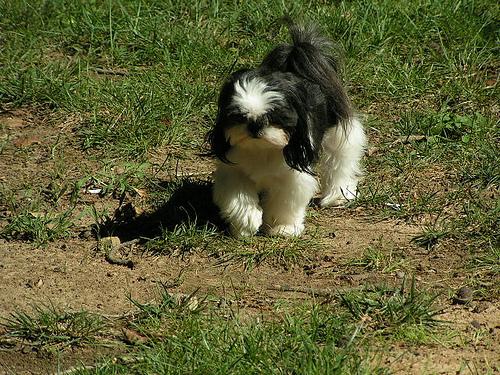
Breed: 361-n000123-Shih_Tzu